History of Toronto

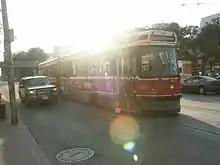
A TTC streetcar is left stranded after the city lost power in the Northeast blackout of 2003.

During the 1970s, the population of Toronto continued to grow and surpassed that of Montreal. In 1971 the populations of the respective Census Metropolitan Areas (CMAs) for Toronto and Montreal stood at 2.7 million and 2.6 million. By 1981 Toronto had surpassed Montreal with a population of 3 million versus 2.8 million for Montreal. Factors for the growth of Toronto over Montreal included strong immigration, increasingly by Asians and people of African descent, the increasing size of the auto industry in Southern Ontario, due to the signing of the Auto Pact with the US in 1965, a calmer political environment (Quebec experienced two referendums on separation during these years, one in 1980 and the other in 1995), and lower personal income taxes than in Quebec.